Johannes Kornhuber

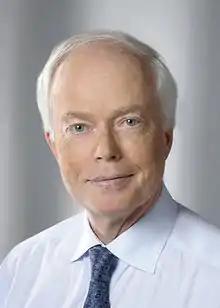
Johannes Kornhuber 2014

Johannes Kornhuber (born September 11, 1959) is a German psychiatrist and psychotherapist.